Pennsylvania Route 44

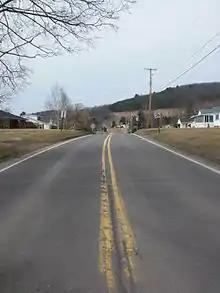
PA 44 northbound one kilometer from its southern terminus at PA 42 in Buckhorn

PA 44 begins in the census-designated place of Buckhorn in Hemlock Township, Columbia County, at an intersection with PA 42 and exit 232 of I-80. From here, the route heads northwest along two-lane undivided Buckhorn Road, passing businesses before running past homes in Buckhorn. The road continues through a mix of farmland and woodland with some homes through the Appalachians. PA 44 winds north and curves northwest to enter Madison Township, passing through more rural areas. The route runs through agricultural land with some woods and residences, turning west before heading back to the northwest, winding across a wooded ridge. PA 44 turns to the north and comes to an intersection with PA 642, at which point the two routes become concurrent along Danville Road. The road passes through farmland with some development and heads into the community of Jerseytown, where it passes homes and a few businesses and curves northwest to come to an intersection with PA 254. At this intersection, PA 642 ends and PA 44 continues northwest along White Hall Road, heading through agricultural areas with some woods and residences.